Pietro Bestetti

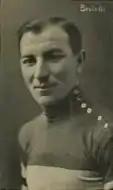

Pietro Bestetti (2 December 1898 – 3 January 1936) was an Italian cyclist. He competed in two events at the 1920 Summer Olympics. He finished in second place in the 1925 Paris–Roubaix and rode in four editions of the Giro d'Italia in the 1920s.